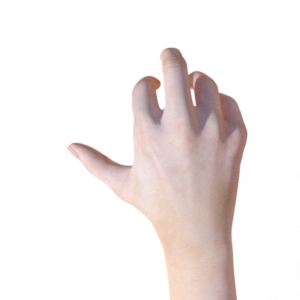
Label: rock